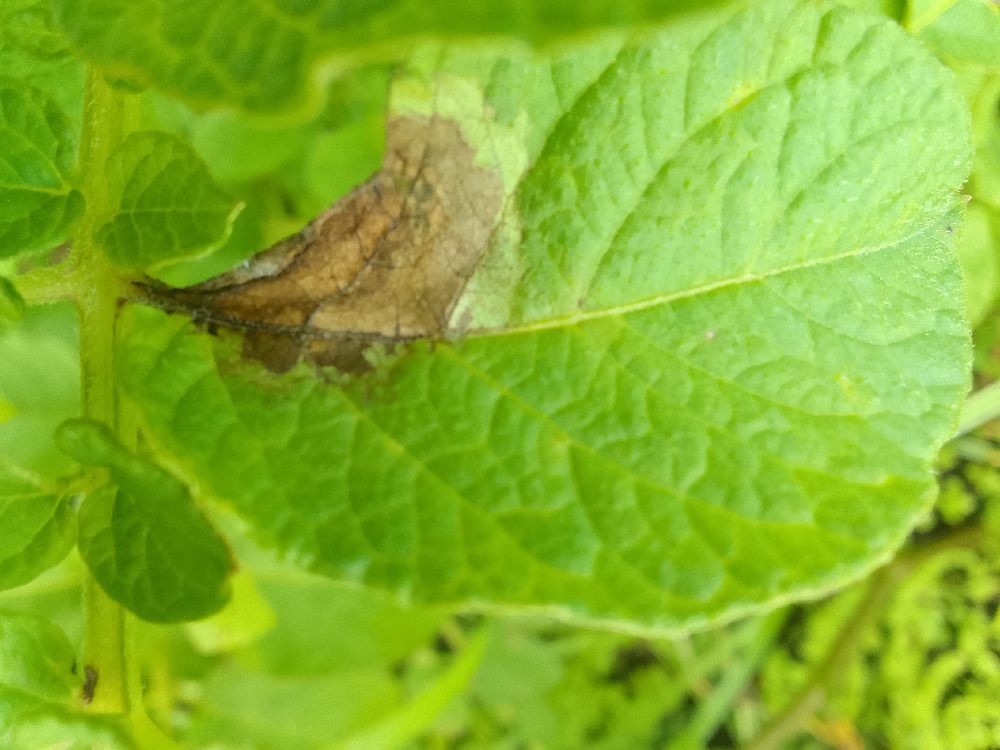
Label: Late blight